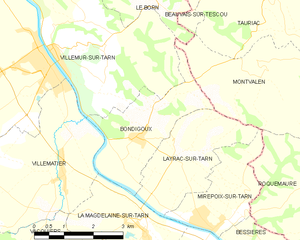
Bondigoux est une commune française située dans le département de la Haute-Garonne, en région Occitanie. Elle se situe dans l'aire urbaine de Toulouse, entre les villes de Villemur-sur-Tarn et de Bessières, au bord du Tarn.